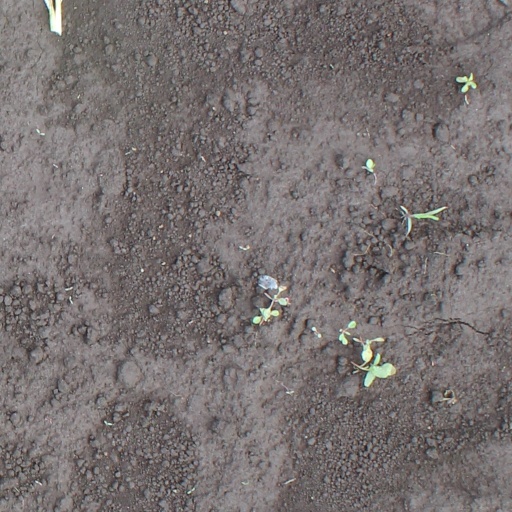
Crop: soybean